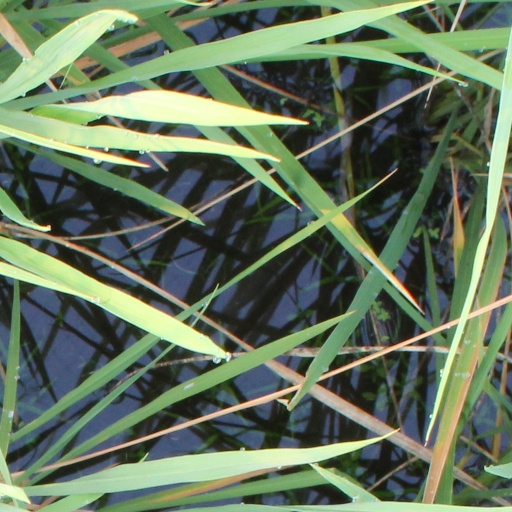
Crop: rice